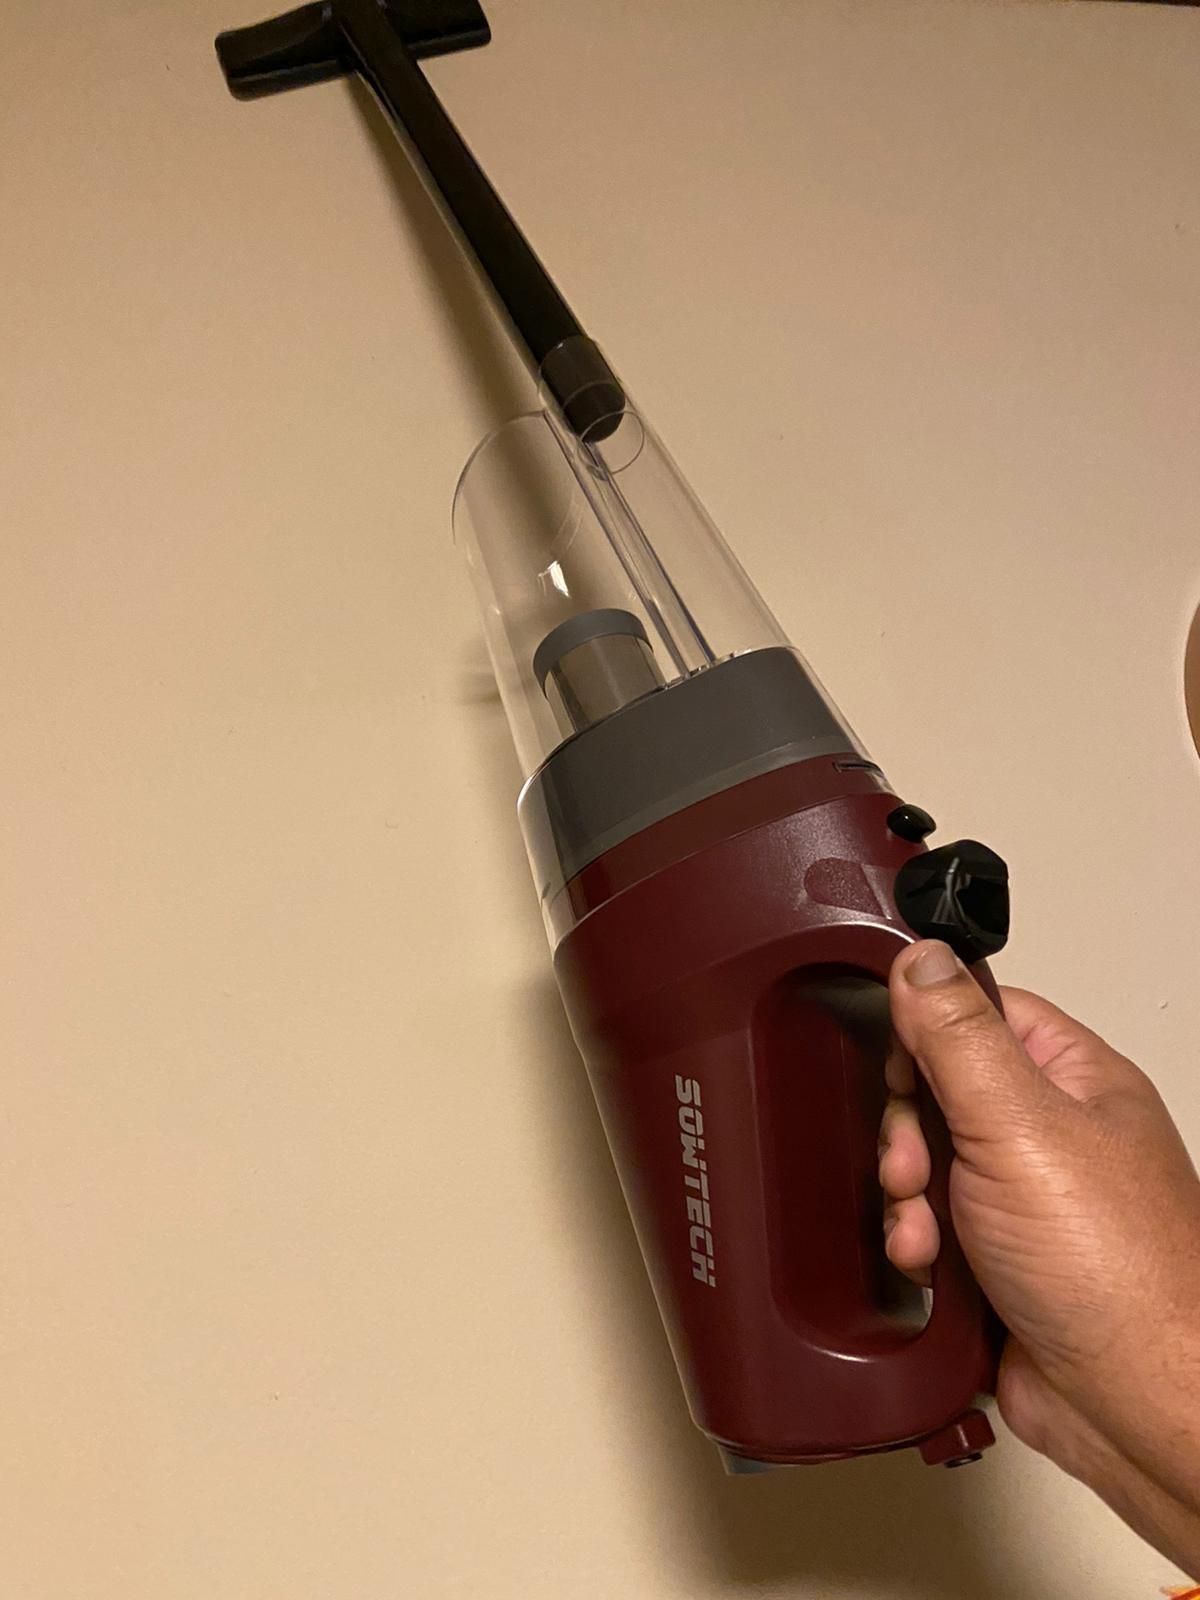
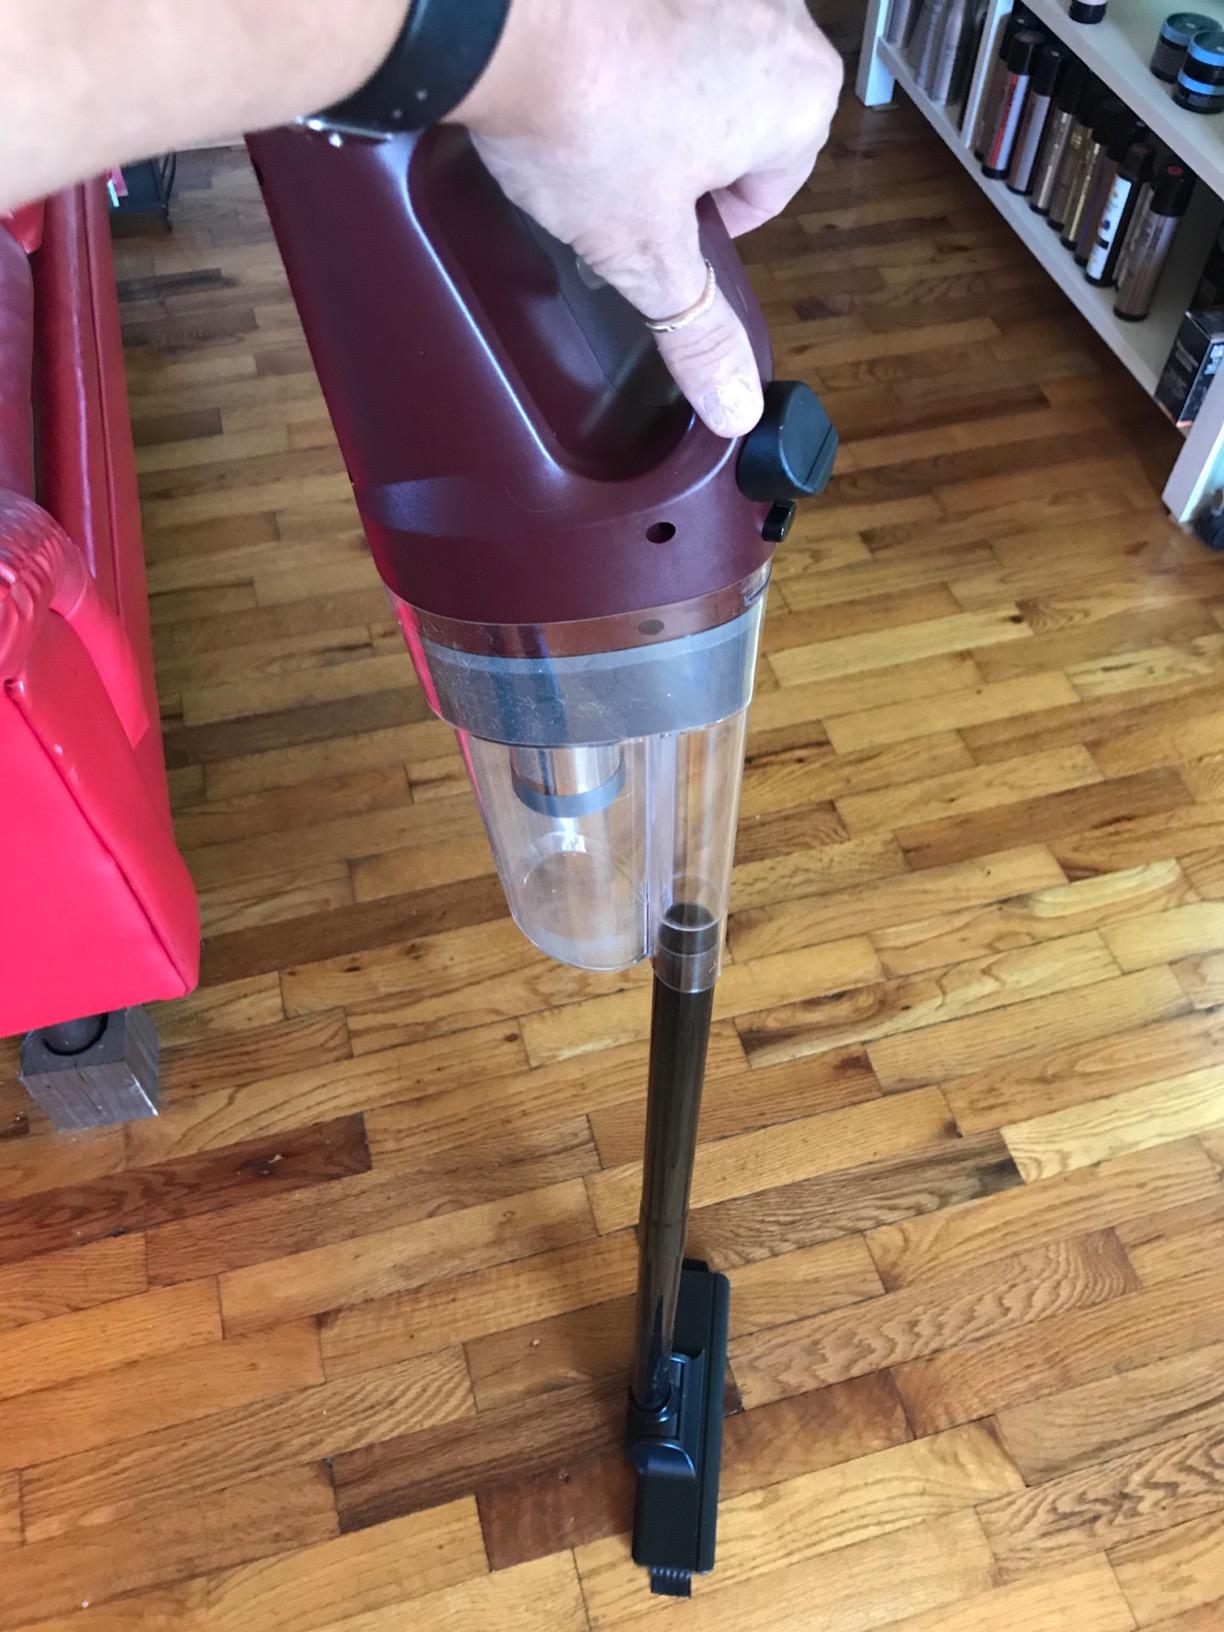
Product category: items_vacuum
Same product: yes